Immaculate Conception

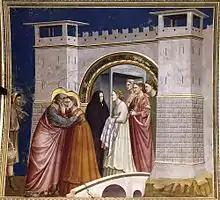
Giotto, "Meeting at the Golden Gate", 1304–1306

The Roman Rite liturgical books, including the Roman Missal and the Liturgy of the Hours, included offices venerating Mary's immaculate conception on the feast of the Immaculate Conception. An example is the antiphon that begins: "Tota pulchra es, Maria, et macula originalis non est in te" ("You are all beautiful, Mary, and the original stain [of sin] is not in you". It continues: "Your clothing is white as snow, and your face is like the sun. You are all beautiful, Mary, and the original stain [of sin] is not in you. You are the glory of Jerusalem, you are the joy of Israel, you give honour to our people. You are all beautiful, Mary".) On the basis of the original Gregorian chant music, polyphonic settings have been composed by Anton Bruckner, Pablo Casals, Maurice Duruflé, Grzegorz Gerwazy Gorczycki, Ola Gjeilo, José Maurício Nunes Garcia, and .